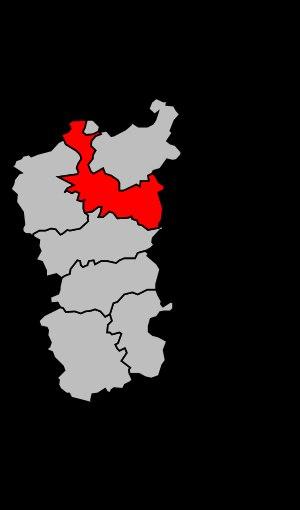
Le canton de Saint-Mihiel est un canton français situé dans le département de la Meuse et la région Grand Est.